Fun Mom Dinner

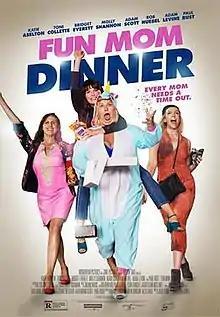
Theatrical release poster

Fun Mom Dinner is a 2017 American comedy film directed by Alethea Jones, from a screenplay by Julie Rudd. It stars Katie Aselton, Toni Collette, Bridget Everett, Molly Shannon, Adam Scott, and Adam Levine.